Congress of Deputies

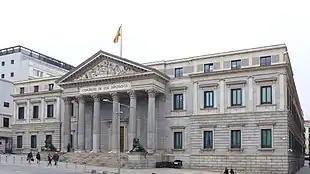
(built 1850): "Palacio de las Cortes". Seat of the Spanish Parliament in Madrid (2016)

Exercising the autonomy recognised by the Constitution to the Congress of Deputies, the house is regulated by some internal rules established by itself in 1982 and it configures different government bodies to carry the pertinent competencies out.